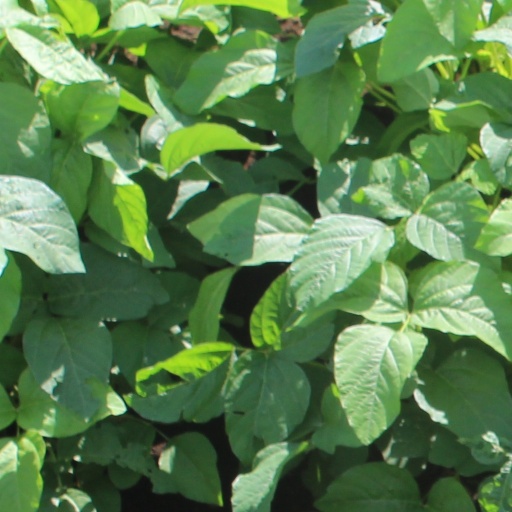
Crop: soybean